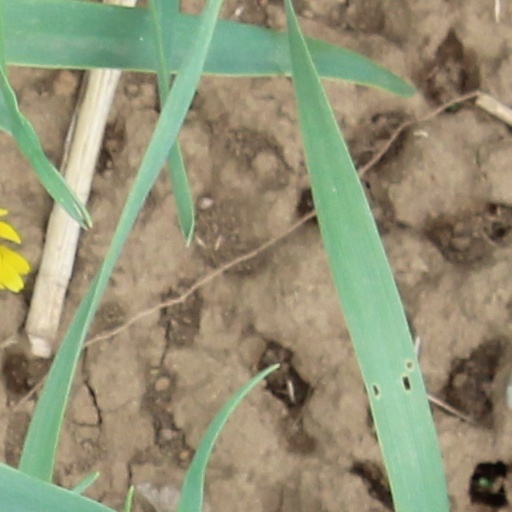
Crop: wheat